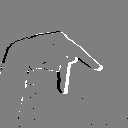
ASL letter: p